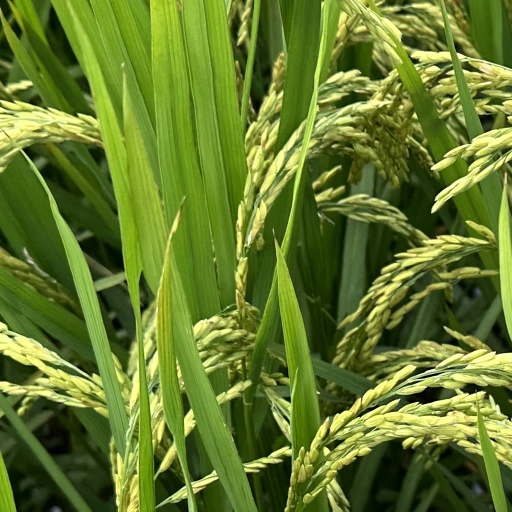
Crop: rice